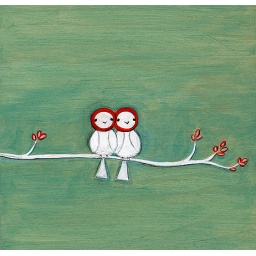
love birds in orange hats